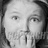
Emotion: neutral